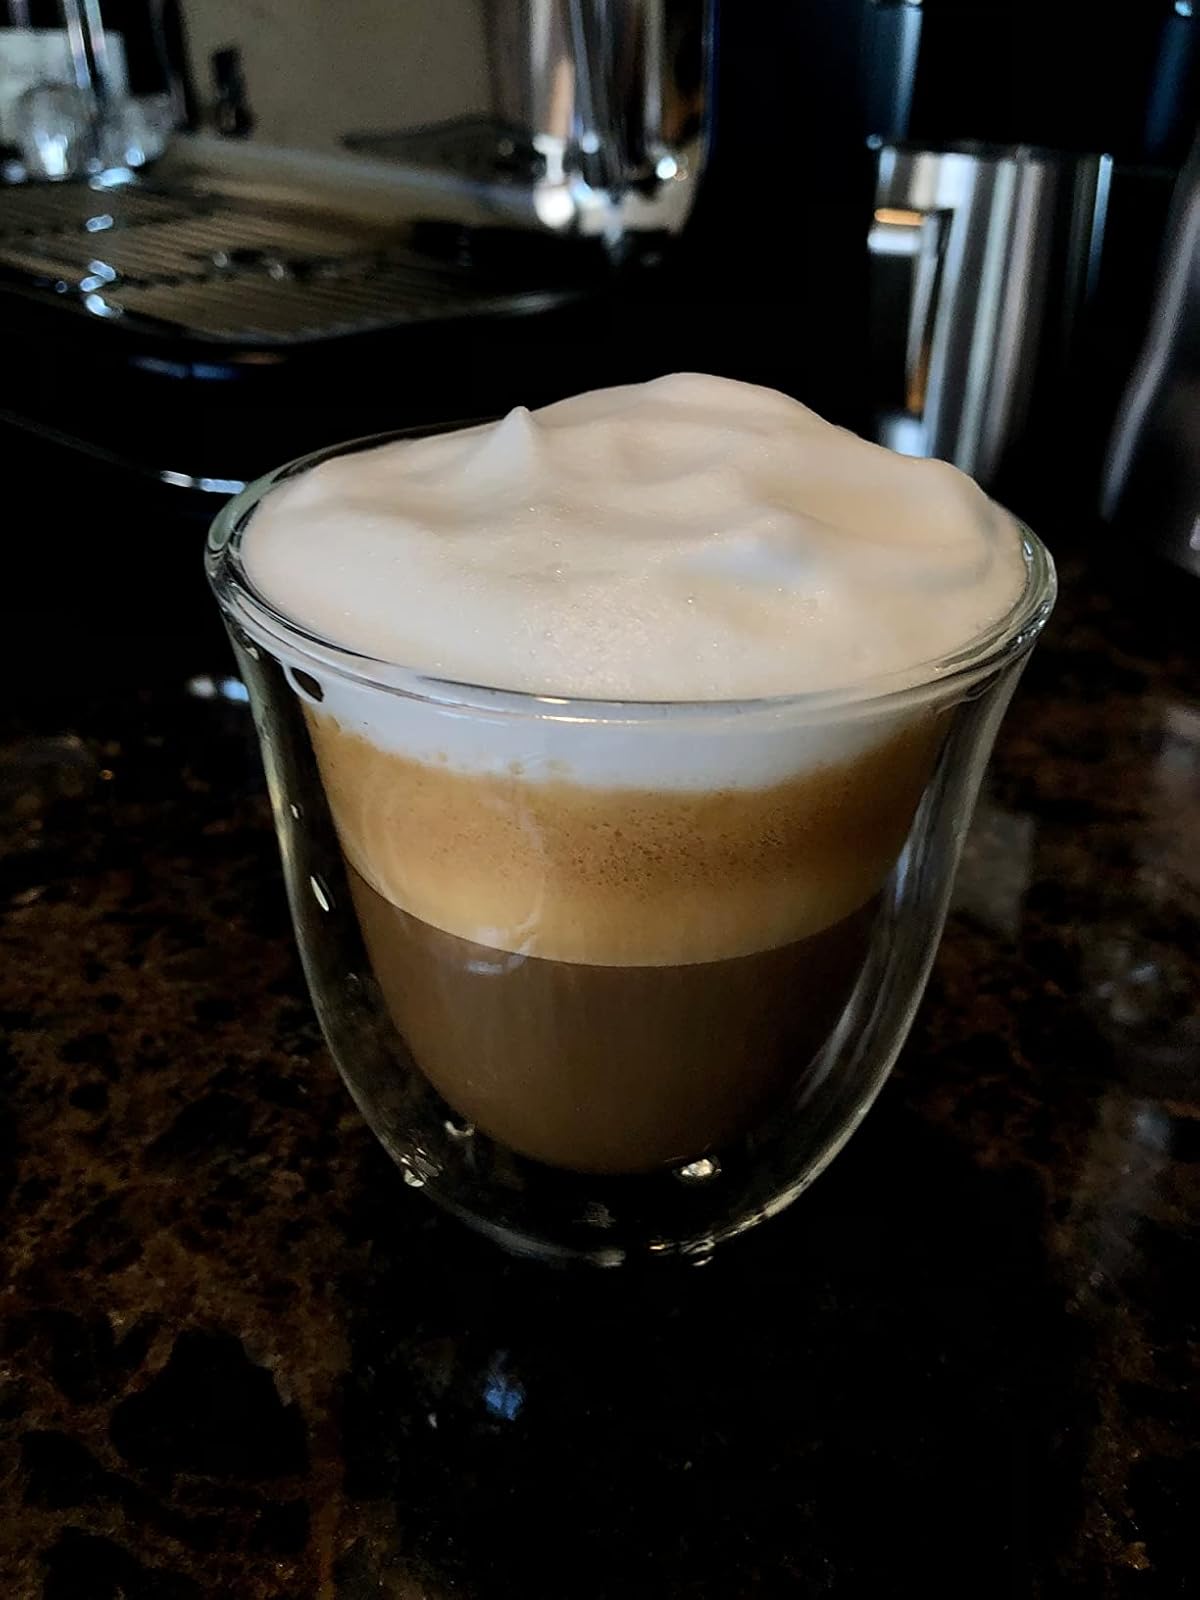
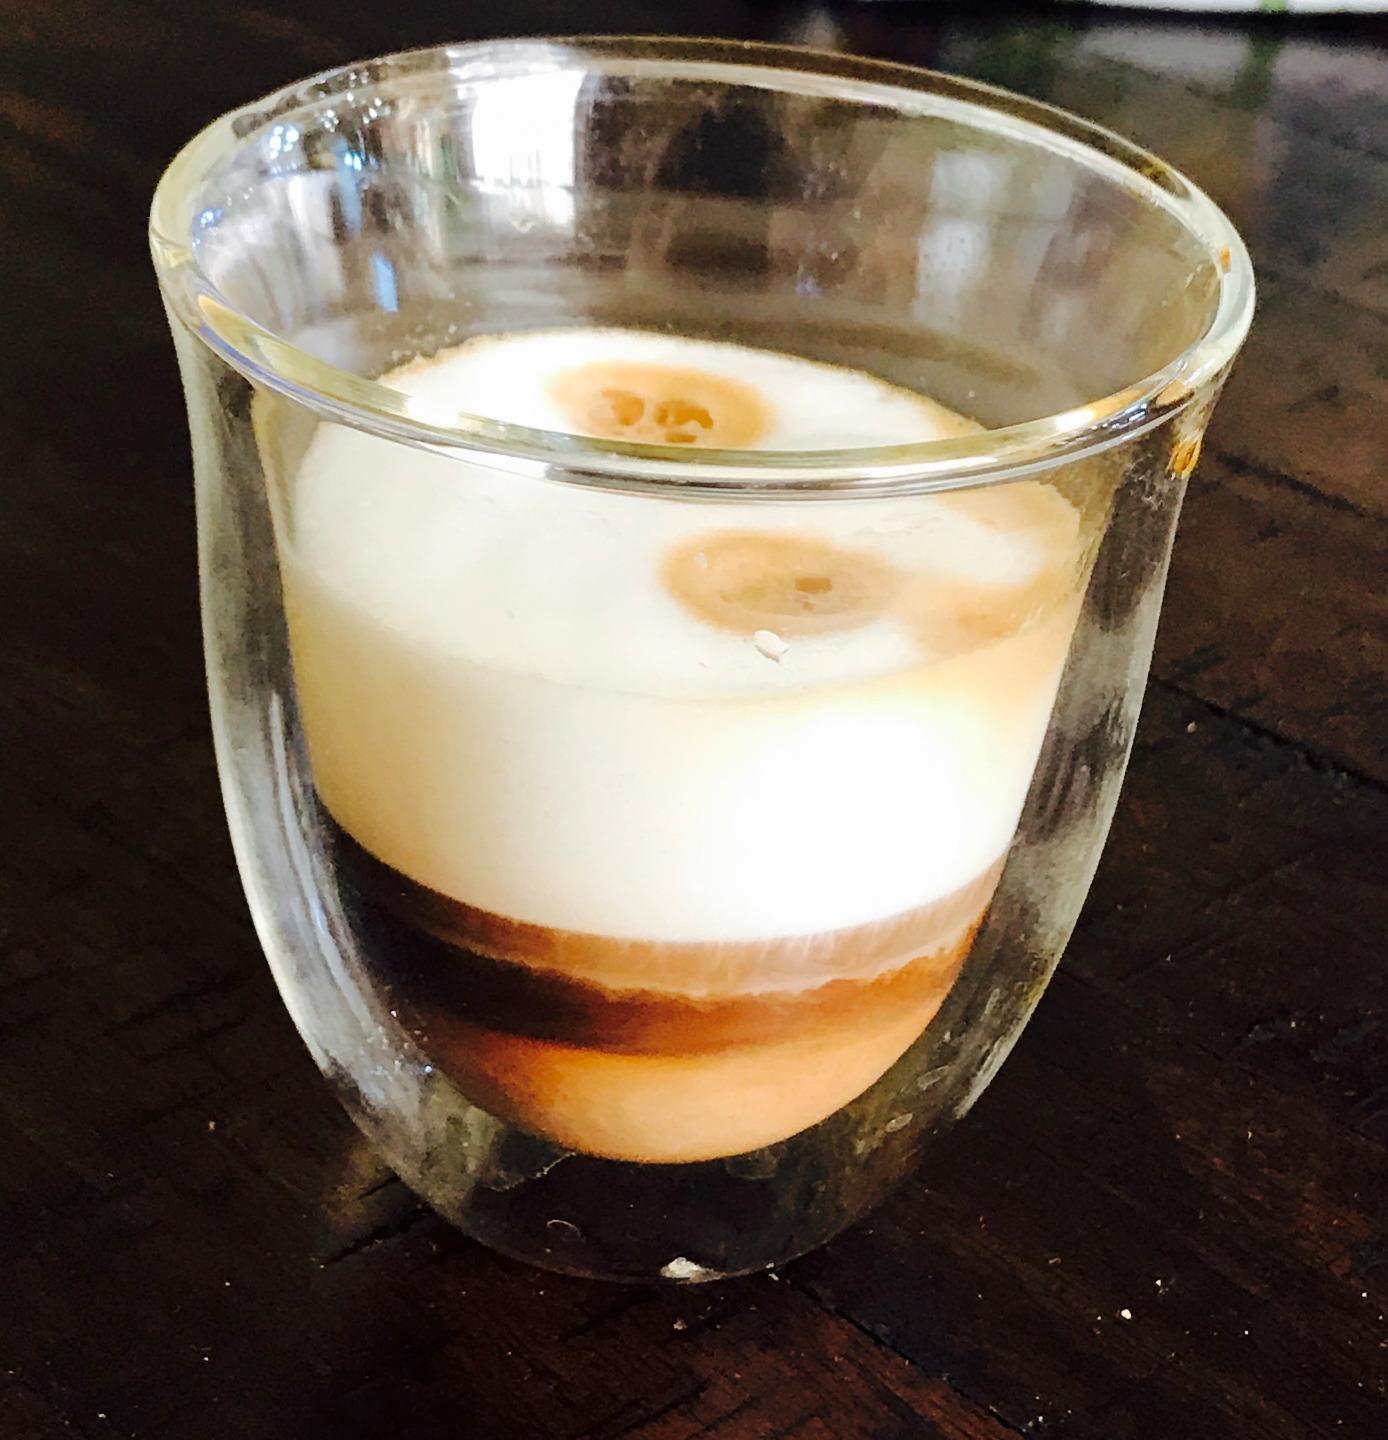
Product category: items_mug
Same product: yes